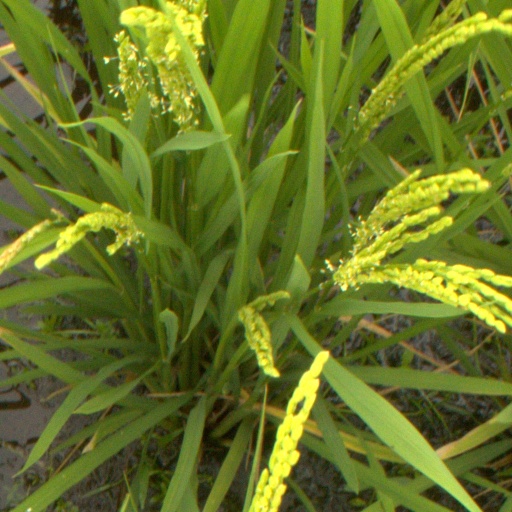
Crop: rice